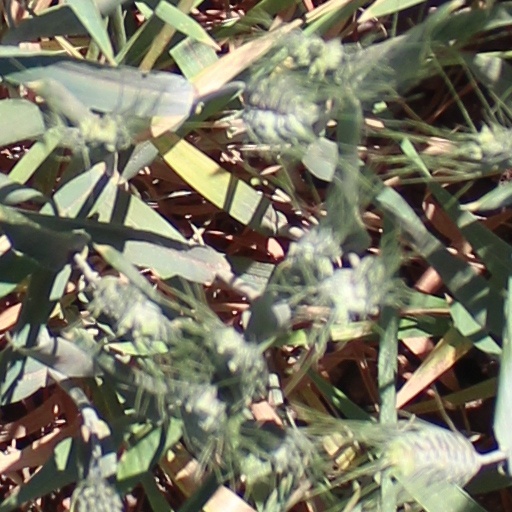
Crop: wheat